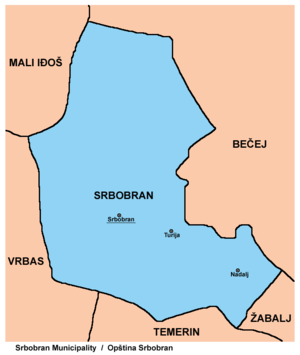
Srbobran, en serbe cyrillique Србобран, en hongrois Szenttamás et en allemand Thomasberg, est une ville et une municipalité de Serbie situées dans la province autonome de Voïvodine. Elles font partie du district de Bačka méridionale. Au recensement de 2011, la ville comptait 11 968 habitants et la municipalité dont elle est le centre 16 252.